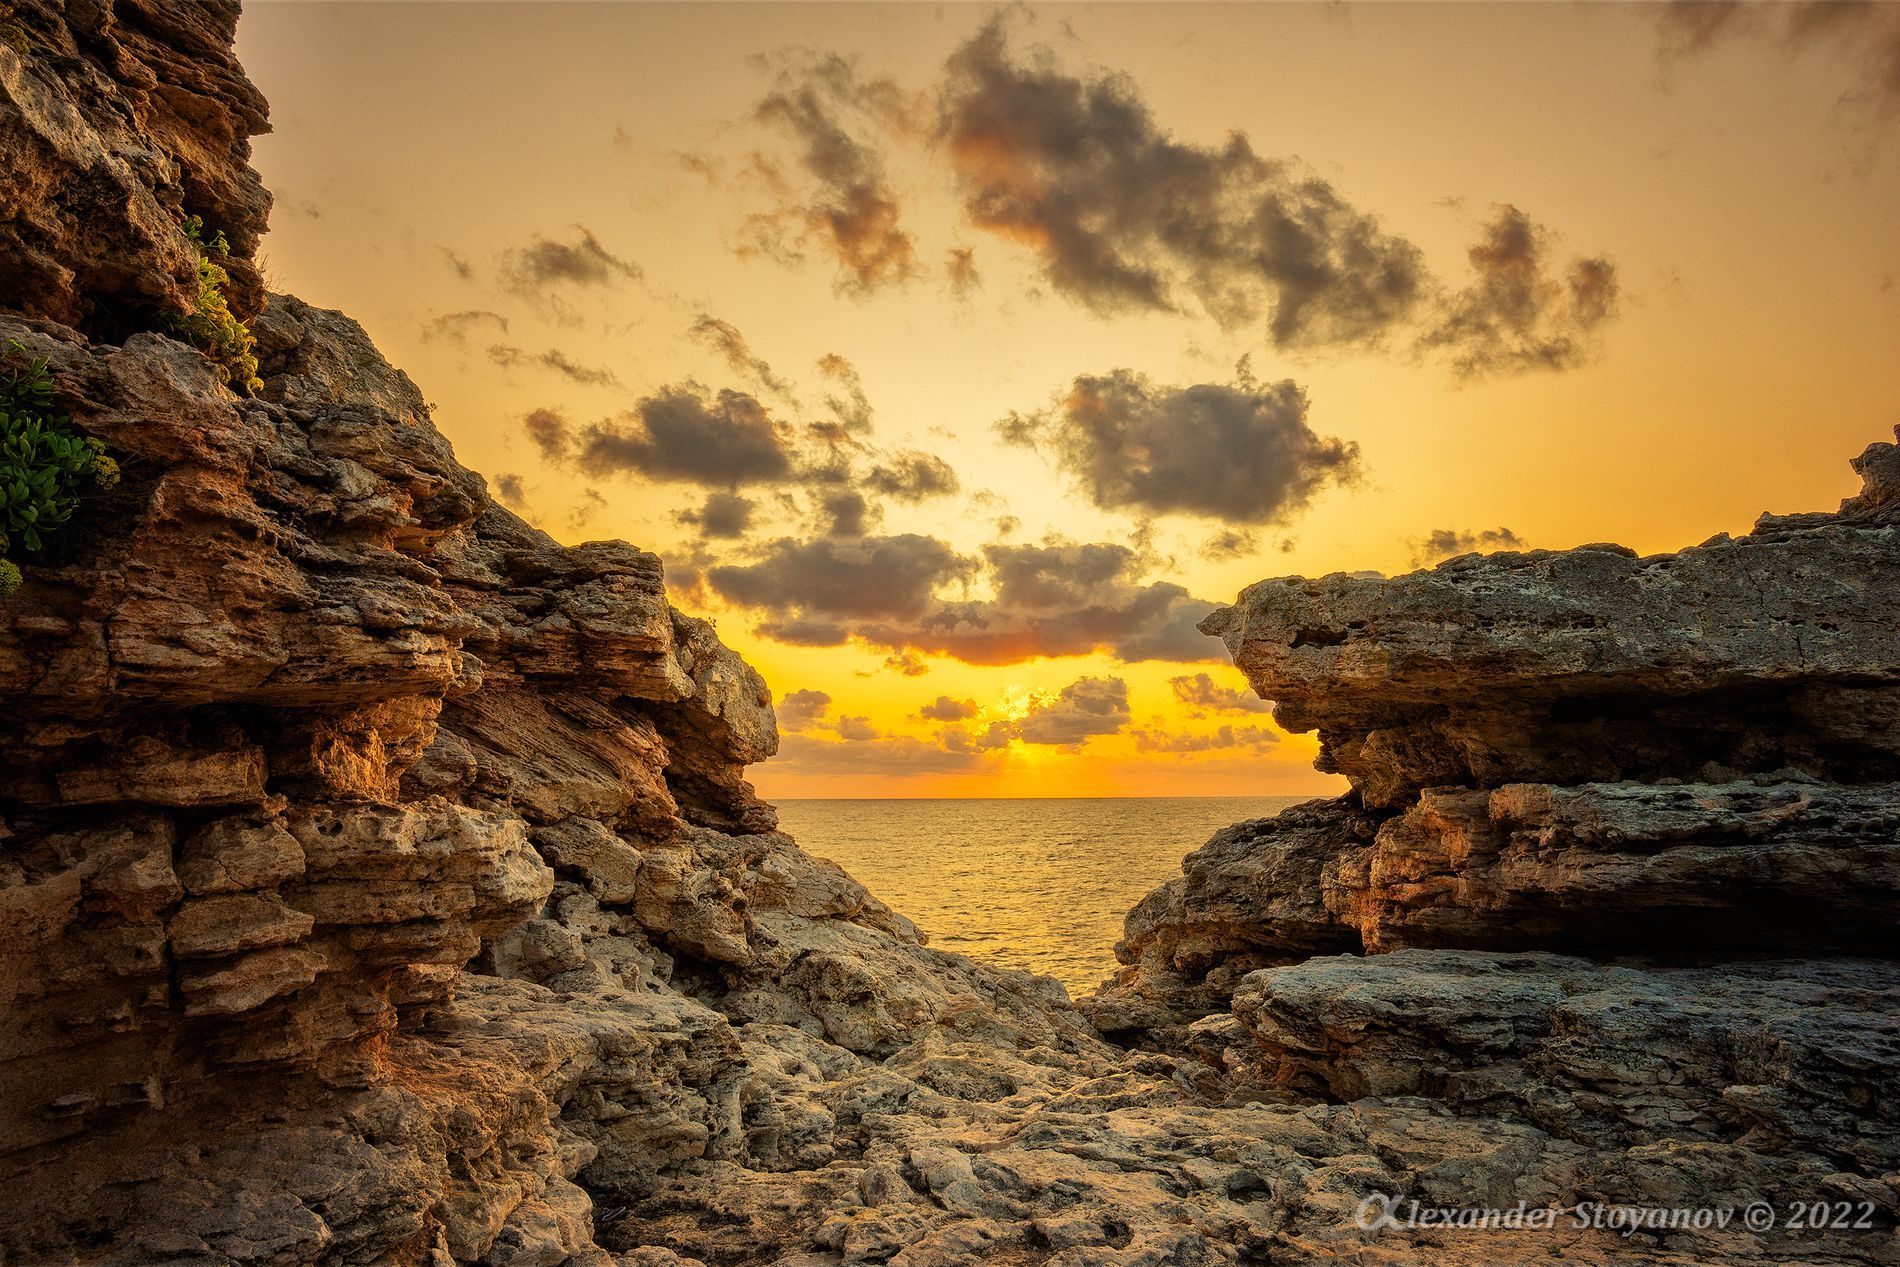
A cliff
This image showcases a cliff, the sea, a watermark, and sea forms in the background.
It is a wide-angle shot of a landscape containing rocky cliffs and a sea that reflects the yellow light of a sunlight sky, while white water marks the atmosphere of this photo as natural and calm.
Labels: Nature, Outdoors, Sky, Rock, Cliff, Scenery, Sunset, Landscape, Sea, Water, Sunlight, Shoreline, Mountain, Coast, Beach, Sunrise, Cloud, Wilderness, Promontory, Canyon, Valley, Land, Mountain Range, Cave, Cove, Watermark